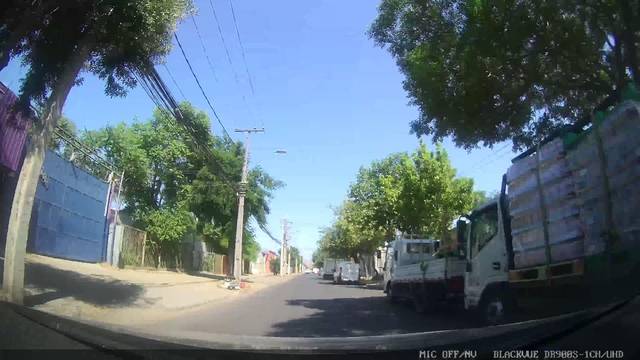
Region: Chile
Coordinates: -33.408, -70.647